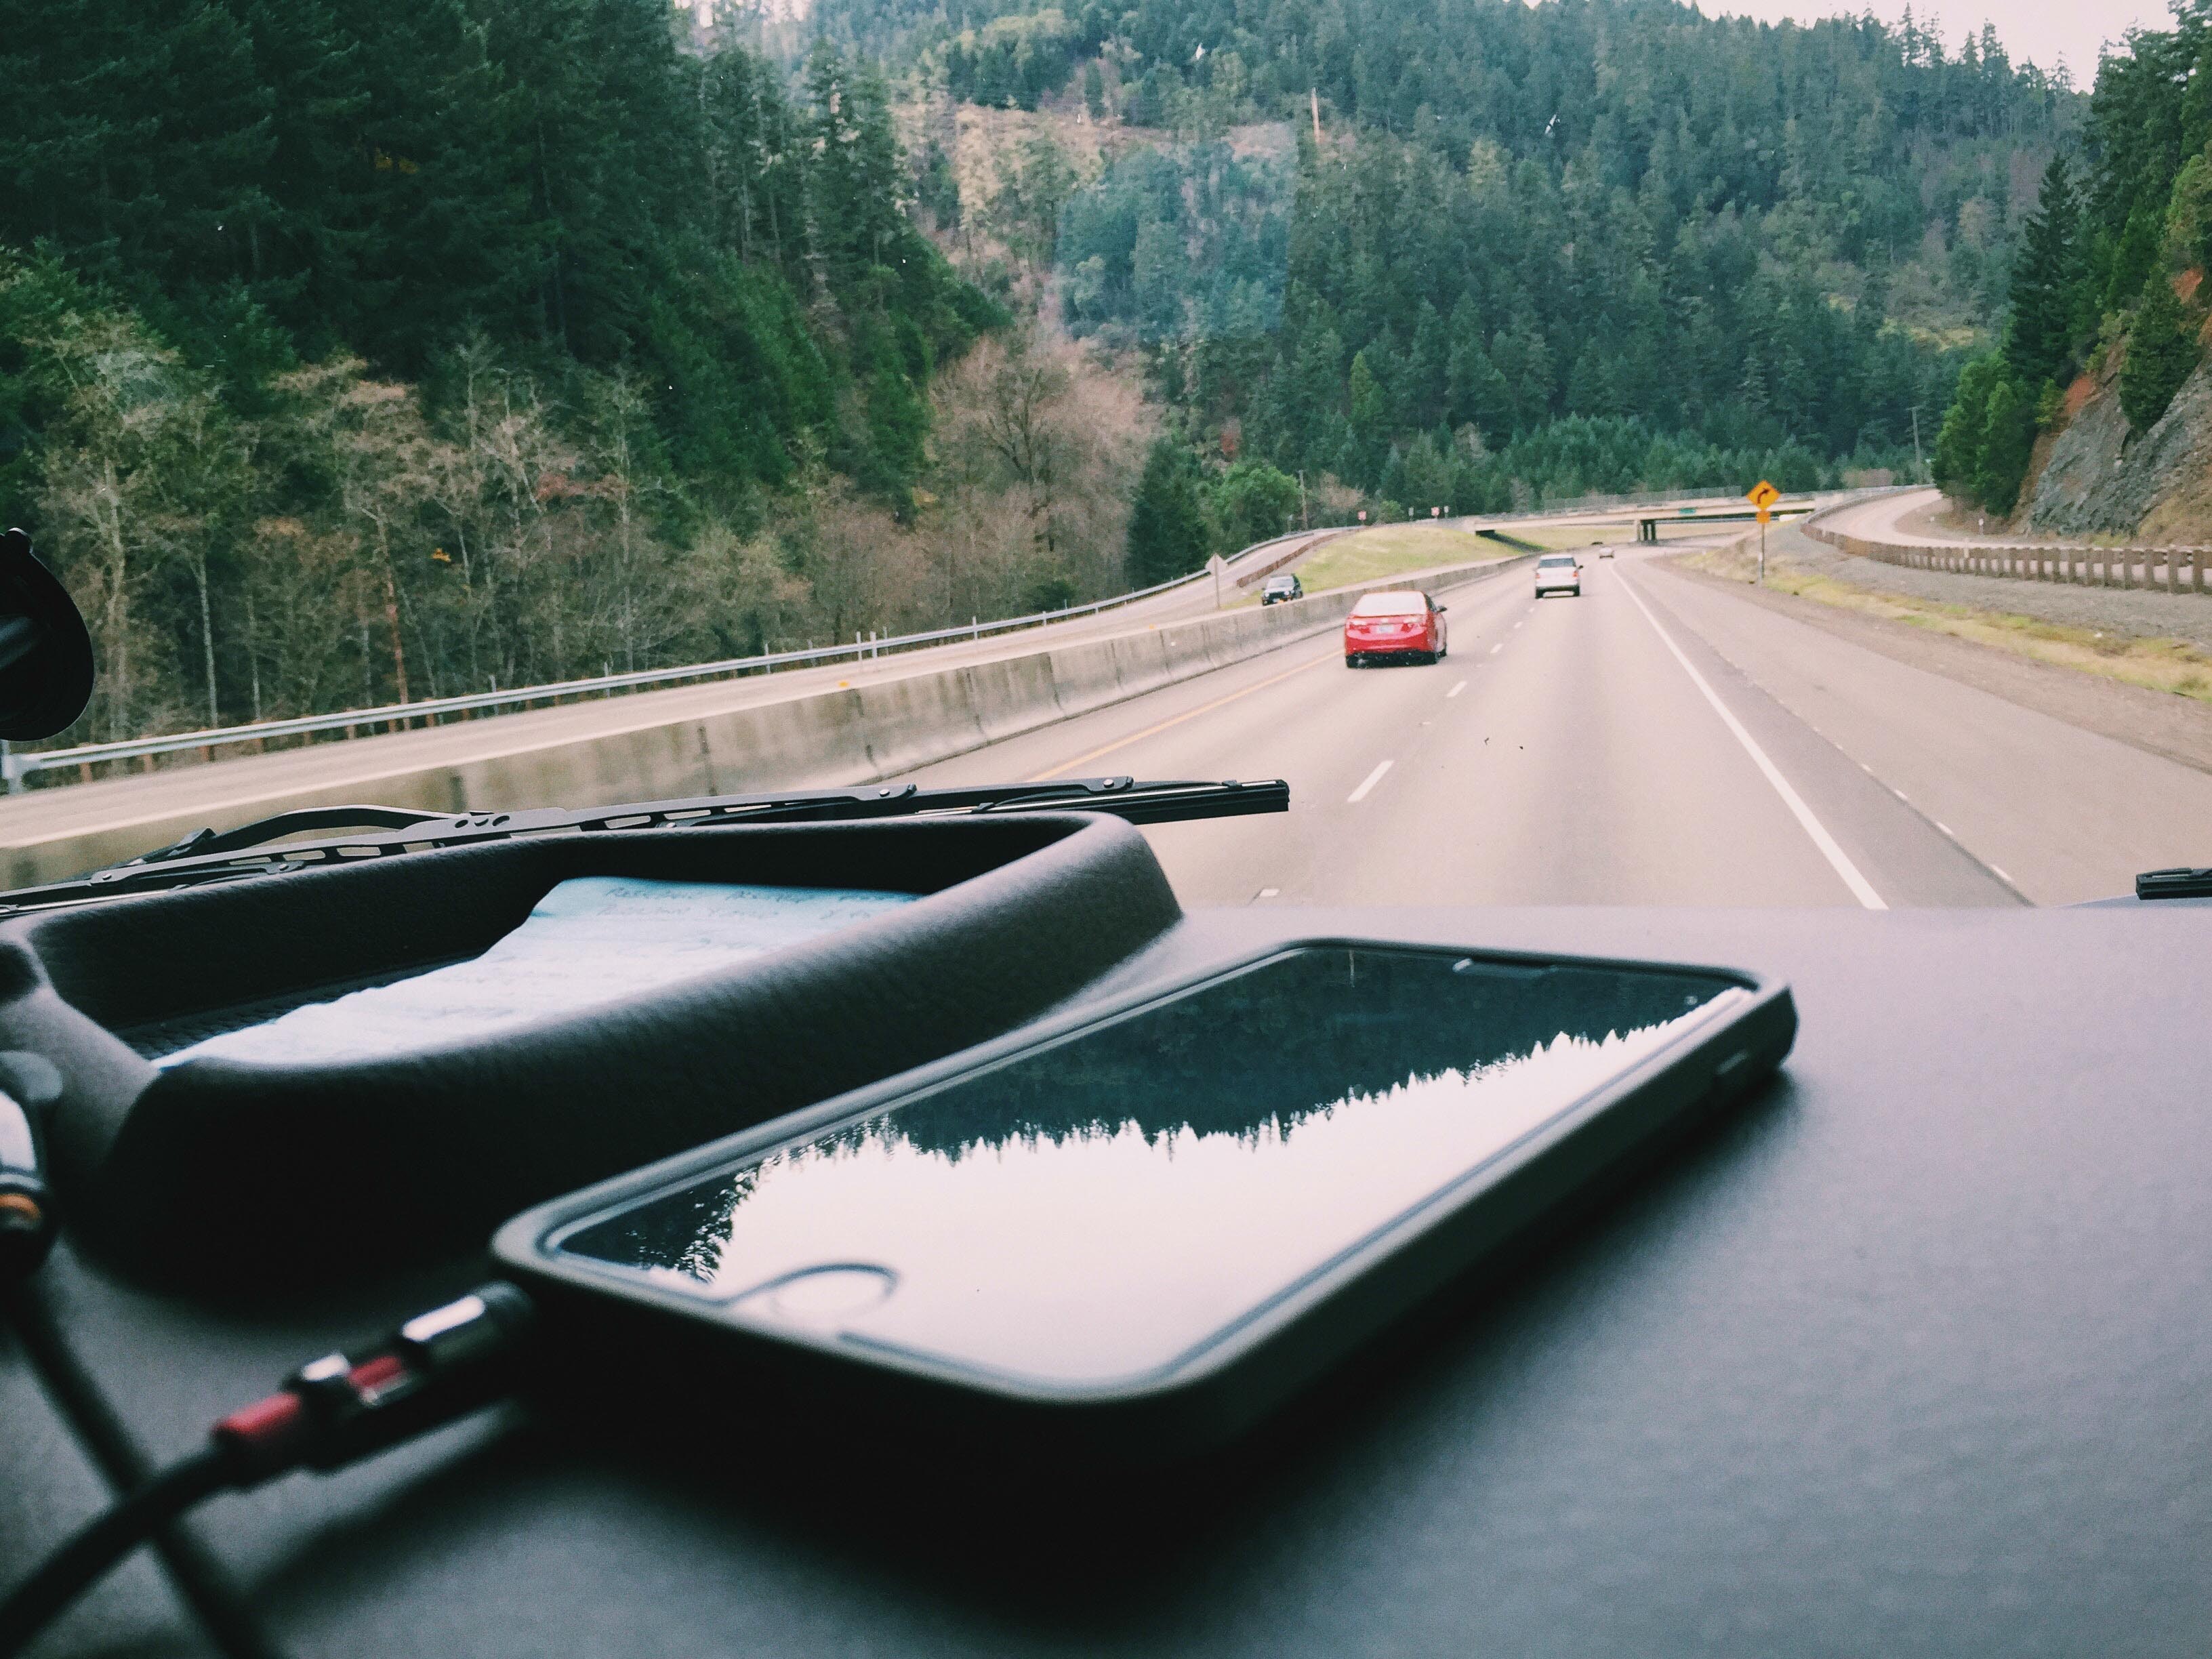
road, windshield, mode of transport, asphalt, infrastructure, vehicle, highway, automotive exterior, glass, auto part, driving, road trip, landscape, mountain, car, nonbuilding structure